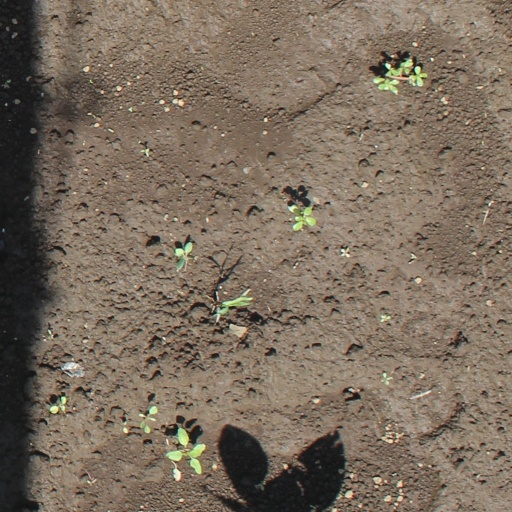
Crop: soybean